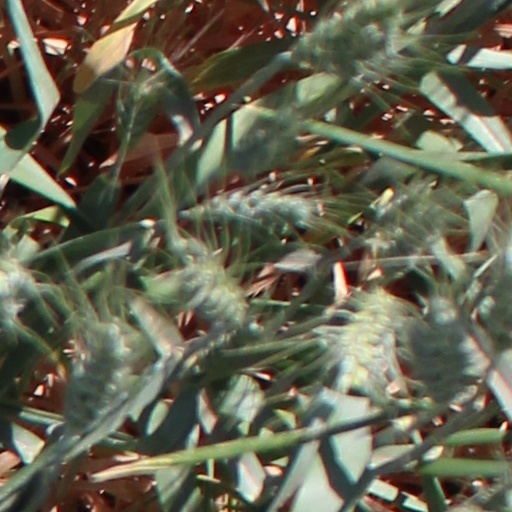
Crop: wheat